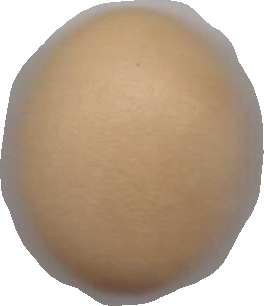
Variety: Dega